Transport in Brussels

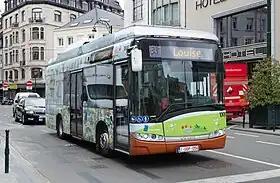
Solaris electric bus operated by STIB/MIVB on line 33

The first Brussels bus ran in 1907 from the Brussels Stock Exchange to Ixelles' Municipal Hall. The Brussels bus network now comprises of bus line by day and by night as of 2008, and service the 19 municipalities of Brussels. Buses operated by the Walloon (TEC) and Flemish (De Lijn) public transport companies also run in Brussels in order to allow Walloon and Flemish people to go to the capital city.